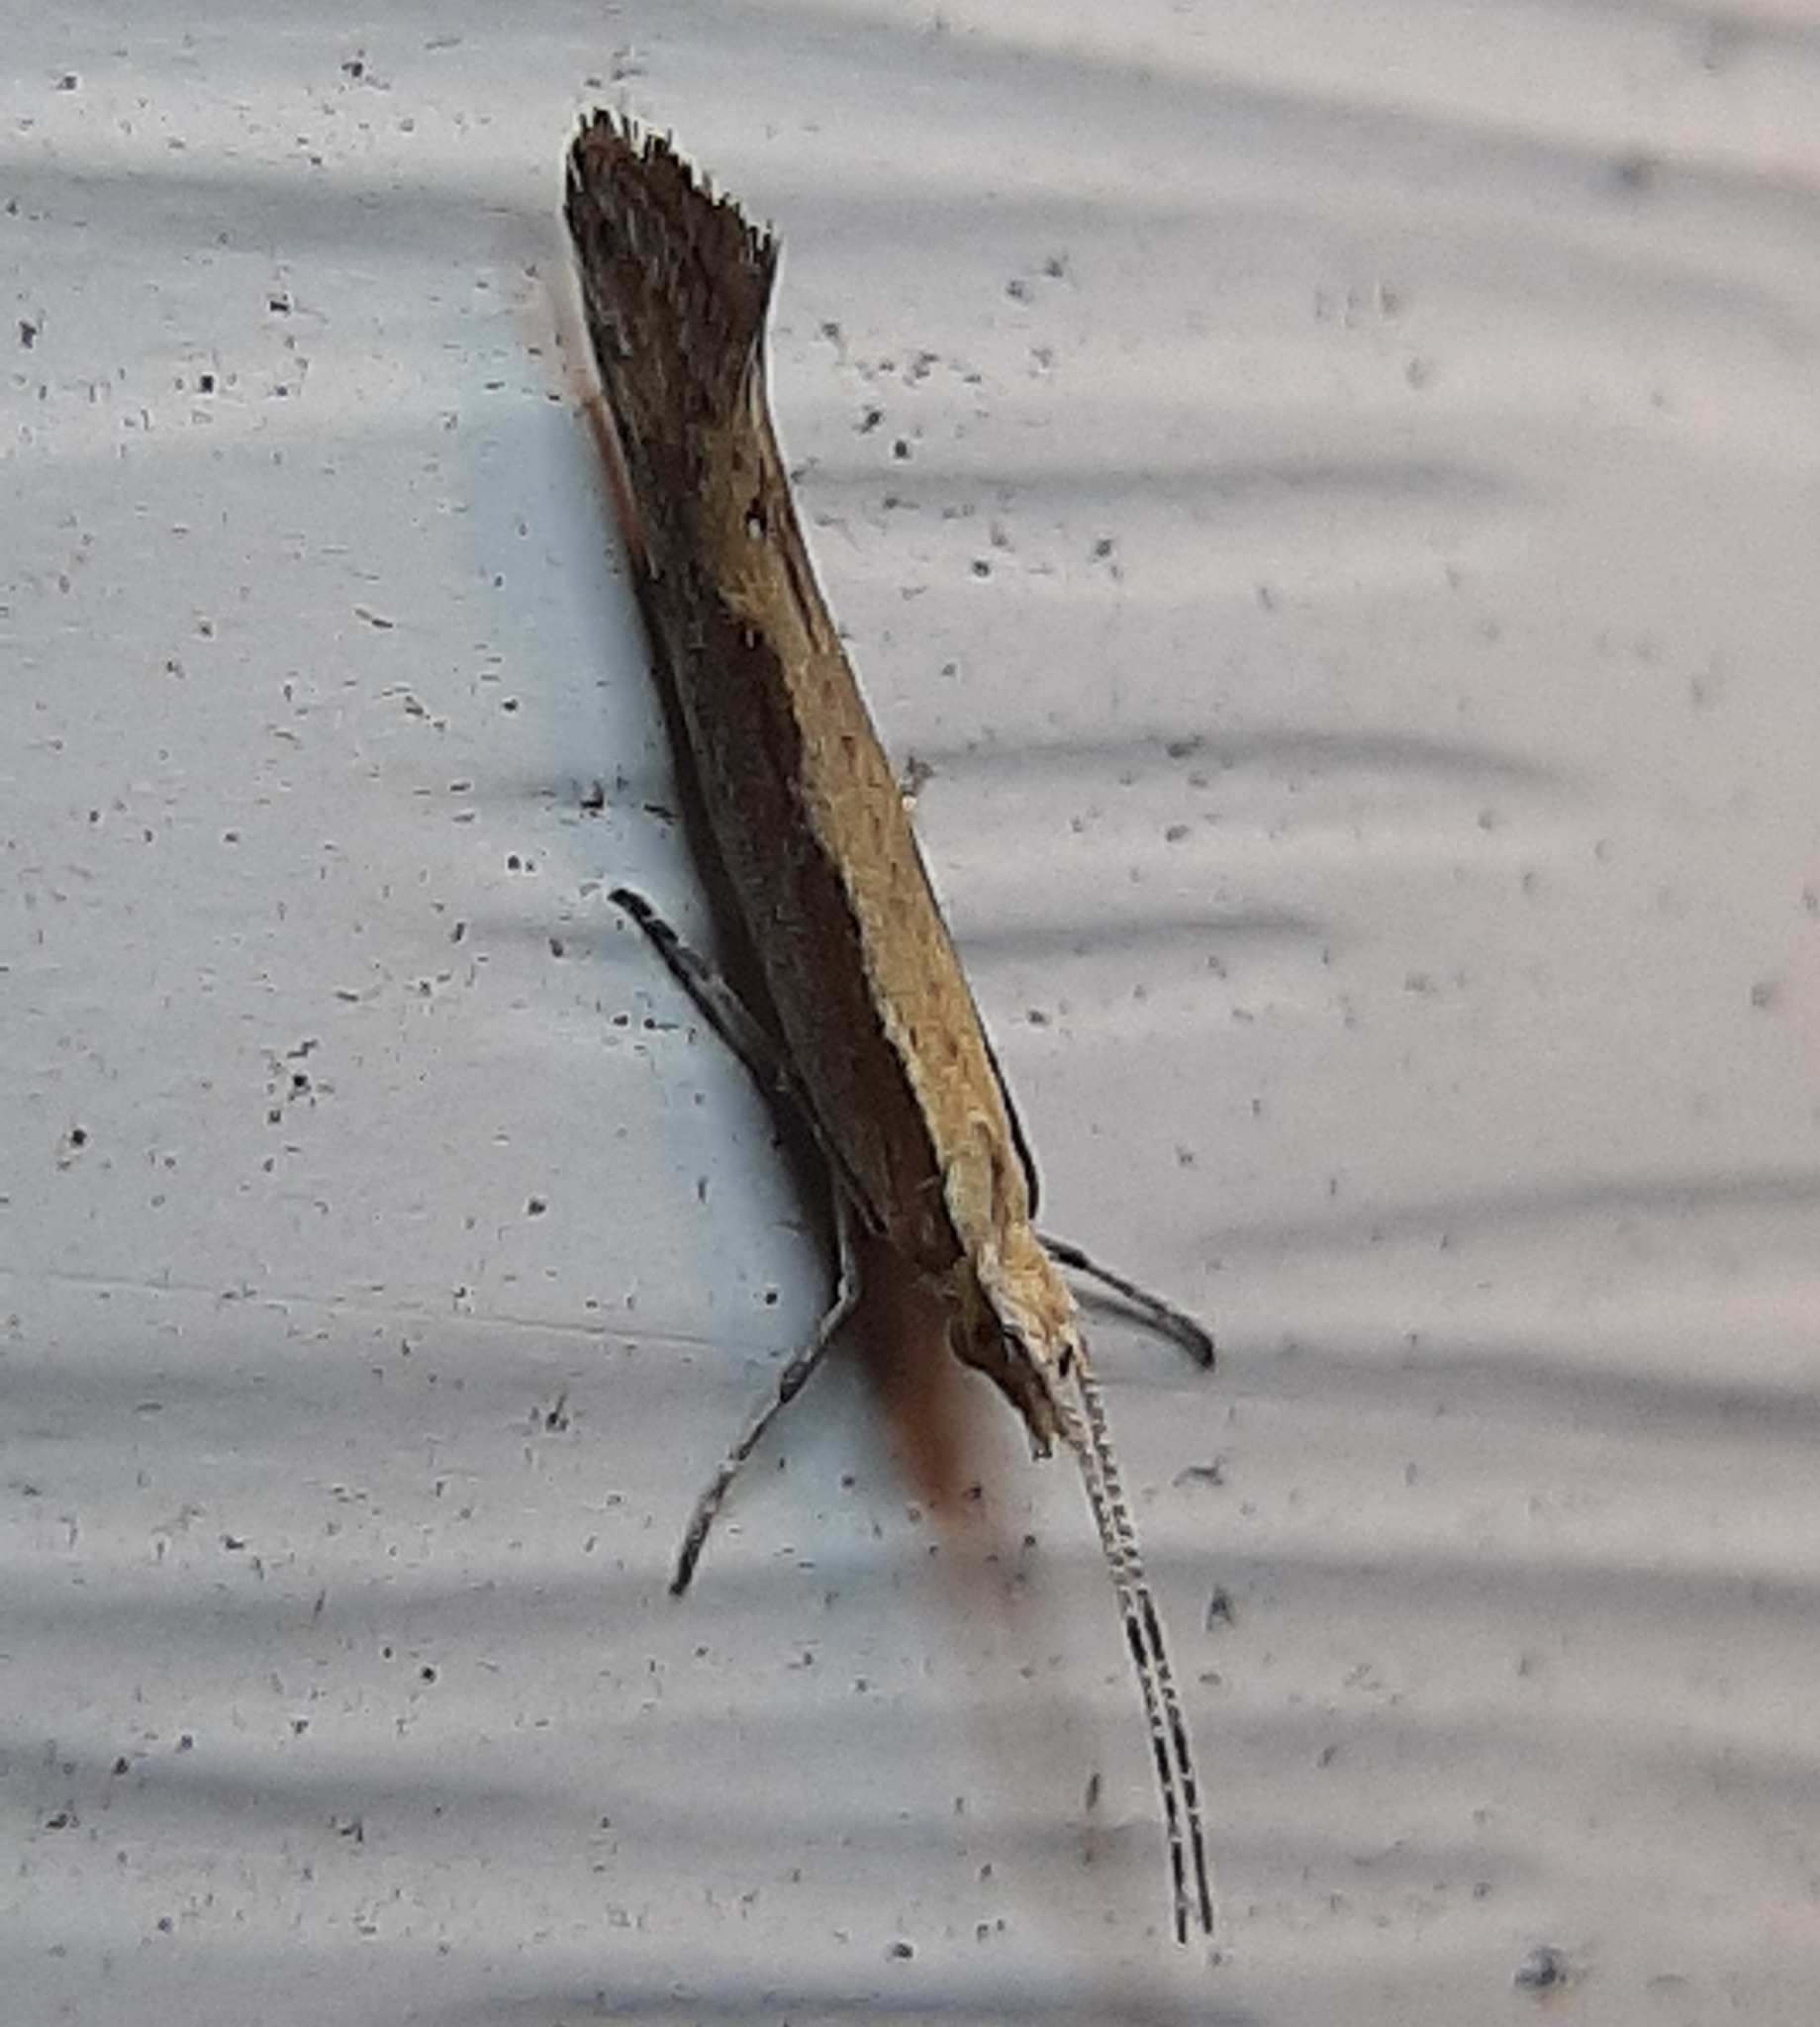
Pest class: diamondback_moth